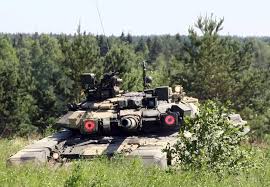
Label: Tank